Renewable energy in Austria

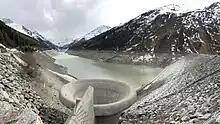
Picture of hydro power plant "Gepatschspeicher" with a power of 395 MW in Tyrol, Austria.

The use of hydropower in Austria has a long tradition. At the beginning of the 20th century, hydropower was mostly used for sawmills, mills and forging hammers. Today it is used to generate hydroelectricity.